2009 Major League Baseball season

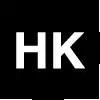
The Phillies' patch honoring Harry Kalas

The Pittsburgh Pirates, Detroit Tigers, Oakland Athletics and Chicago White Sox led the Majors in wearing throwback uniforms. On May 2 at Safeco Field, the Athletics and Seattle Mariners honored 1939 by wearing special uniforms. The Mariners honored the Seattle Rainiers and the Oakland Athletics honored the Oakland Oaks from that season. Both teams played in the Pacific Coast League that season. The A's then wore a 1980s styled uniform in St. Petersburg on July 11 against the Tampa Bay Rays, who wore uniforms from their inaugural season of 1998 when they were known as the "Devil Rays". Finally, On August 16, the Athletics and White Sox used vintage throwbacks. The A's wore uniforms from their Philadelphia period, with blue caps and a large A on the front of their jerseys. The White Sox wore their jerseys with a large S with a lowercase O in the top loop and a lowercase X in the bottom loop.